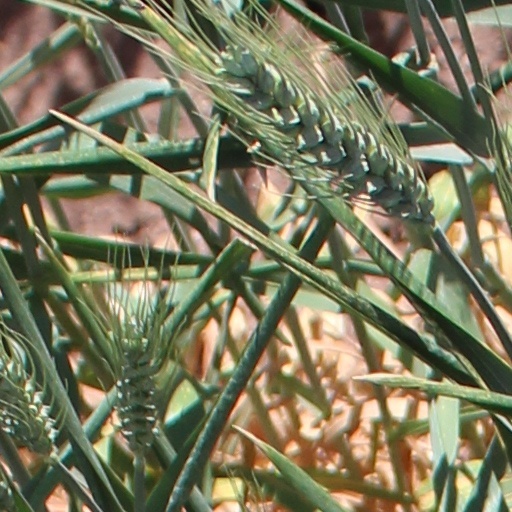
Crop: wheat